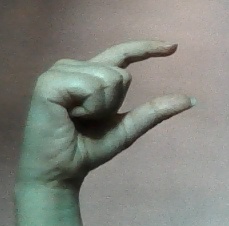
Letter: dal